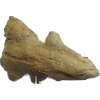
Label: ginger